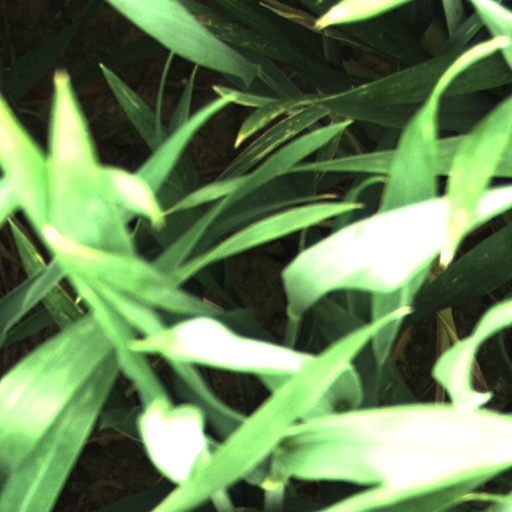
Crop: wheat